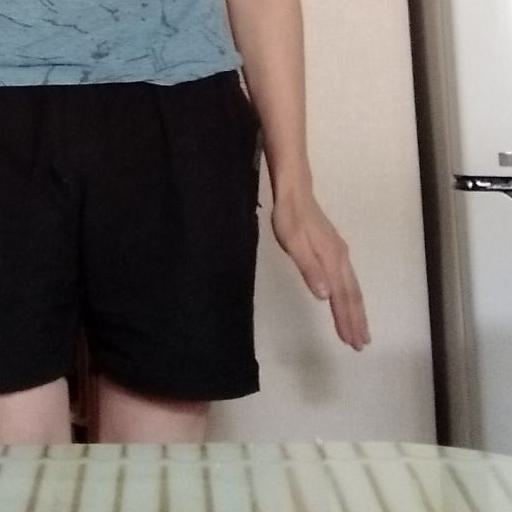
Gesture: no_gesture